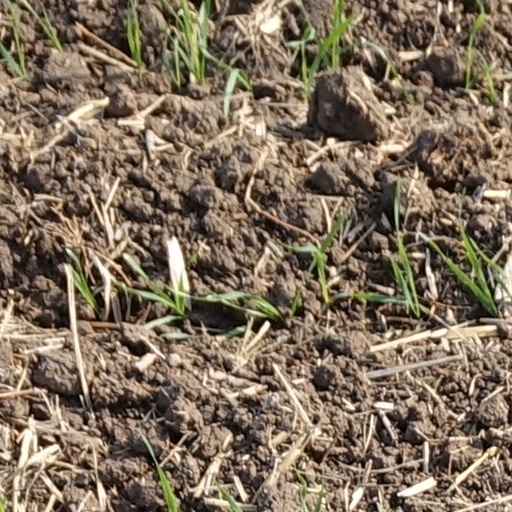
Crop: wheat